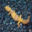
Label: lizard